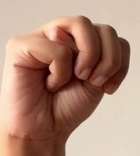
ASL sign: M